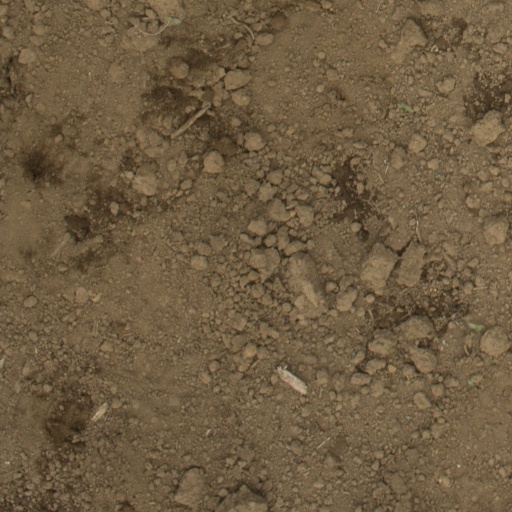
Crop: Jerusalem artichoke